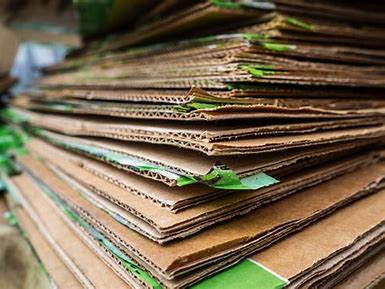
Waste category: paper